Rob Butler (politician)

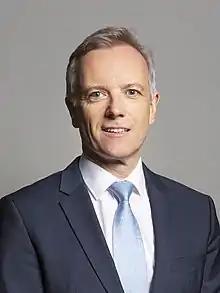
Official portrait, 2019

Robert Butler (born 19 June 1967) is a British Conservative Party politician who was the Member of Parliament (MP) for Aylesbury from 2019 to 2024. He served as Parliamentary Under-Secretary of State for Prisons and Probation between September and October 2022.